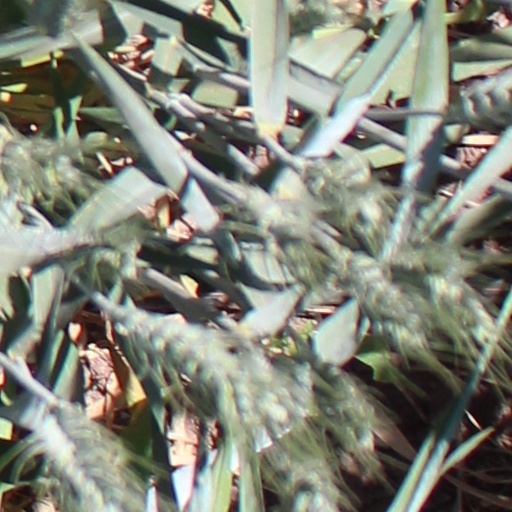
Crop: wheat